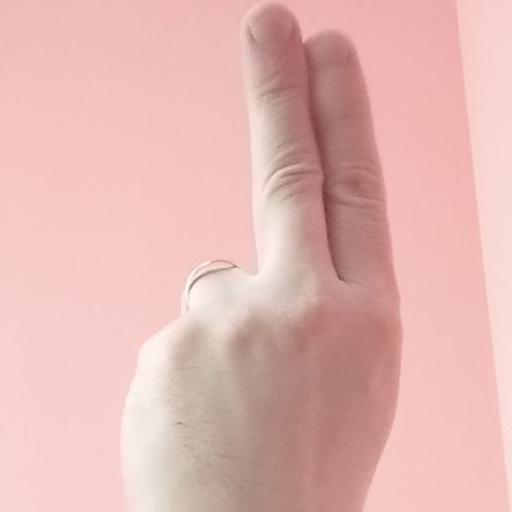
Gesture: two_up_inverted